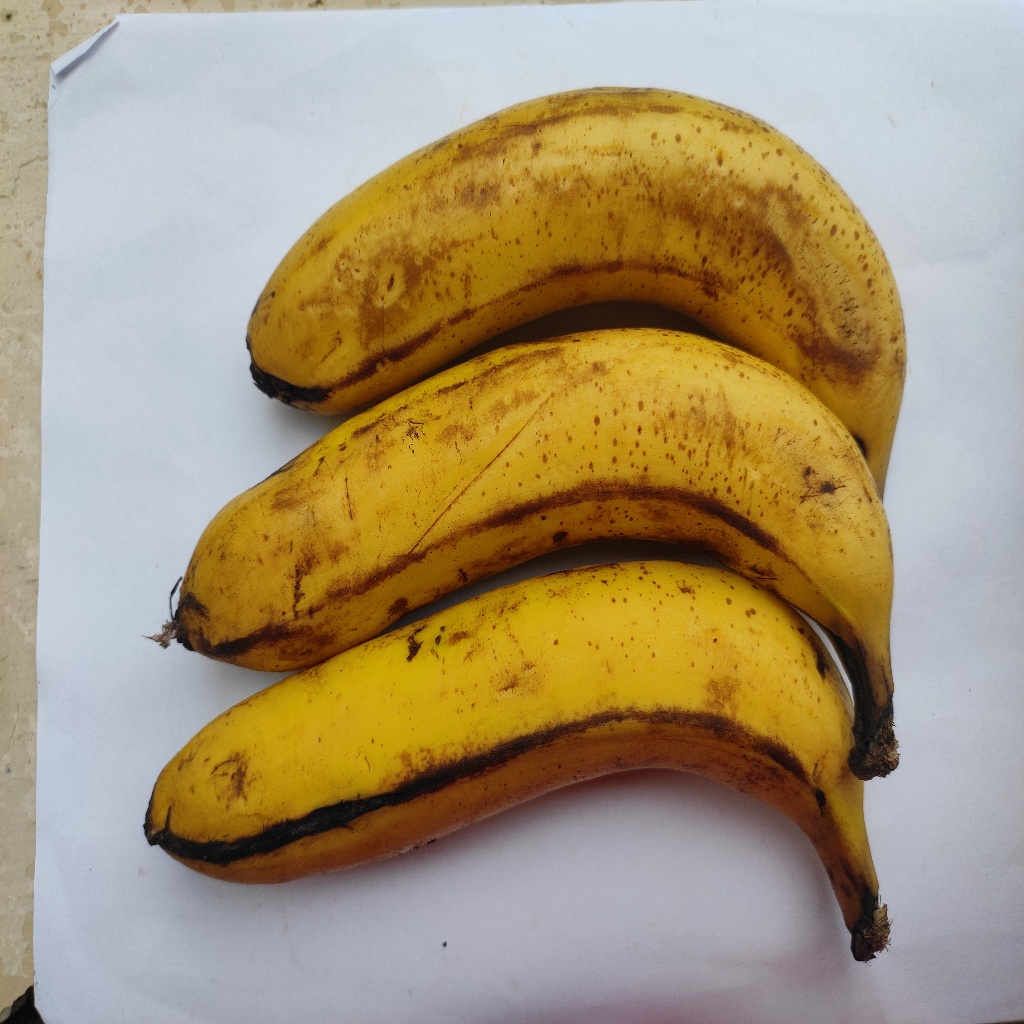
Crop: banana
Quality class: Class_A